Jack Clemo

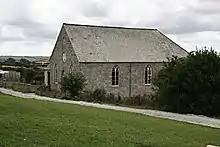
Trethosa Chapel

Clemo was deeply religious and believed it was God's will for him to marry. However it was not until he reached his early 50s when he met and subsequently married Ruth Peaty in 1968, who came from Weymouth. Following his marriage in 1968 he was able to discover a lighter side to life and poetry. His love for Ruth, both expressed through his poetry and his mischievous wit, are encapsulated in the little romantic cards he composed each year for her.